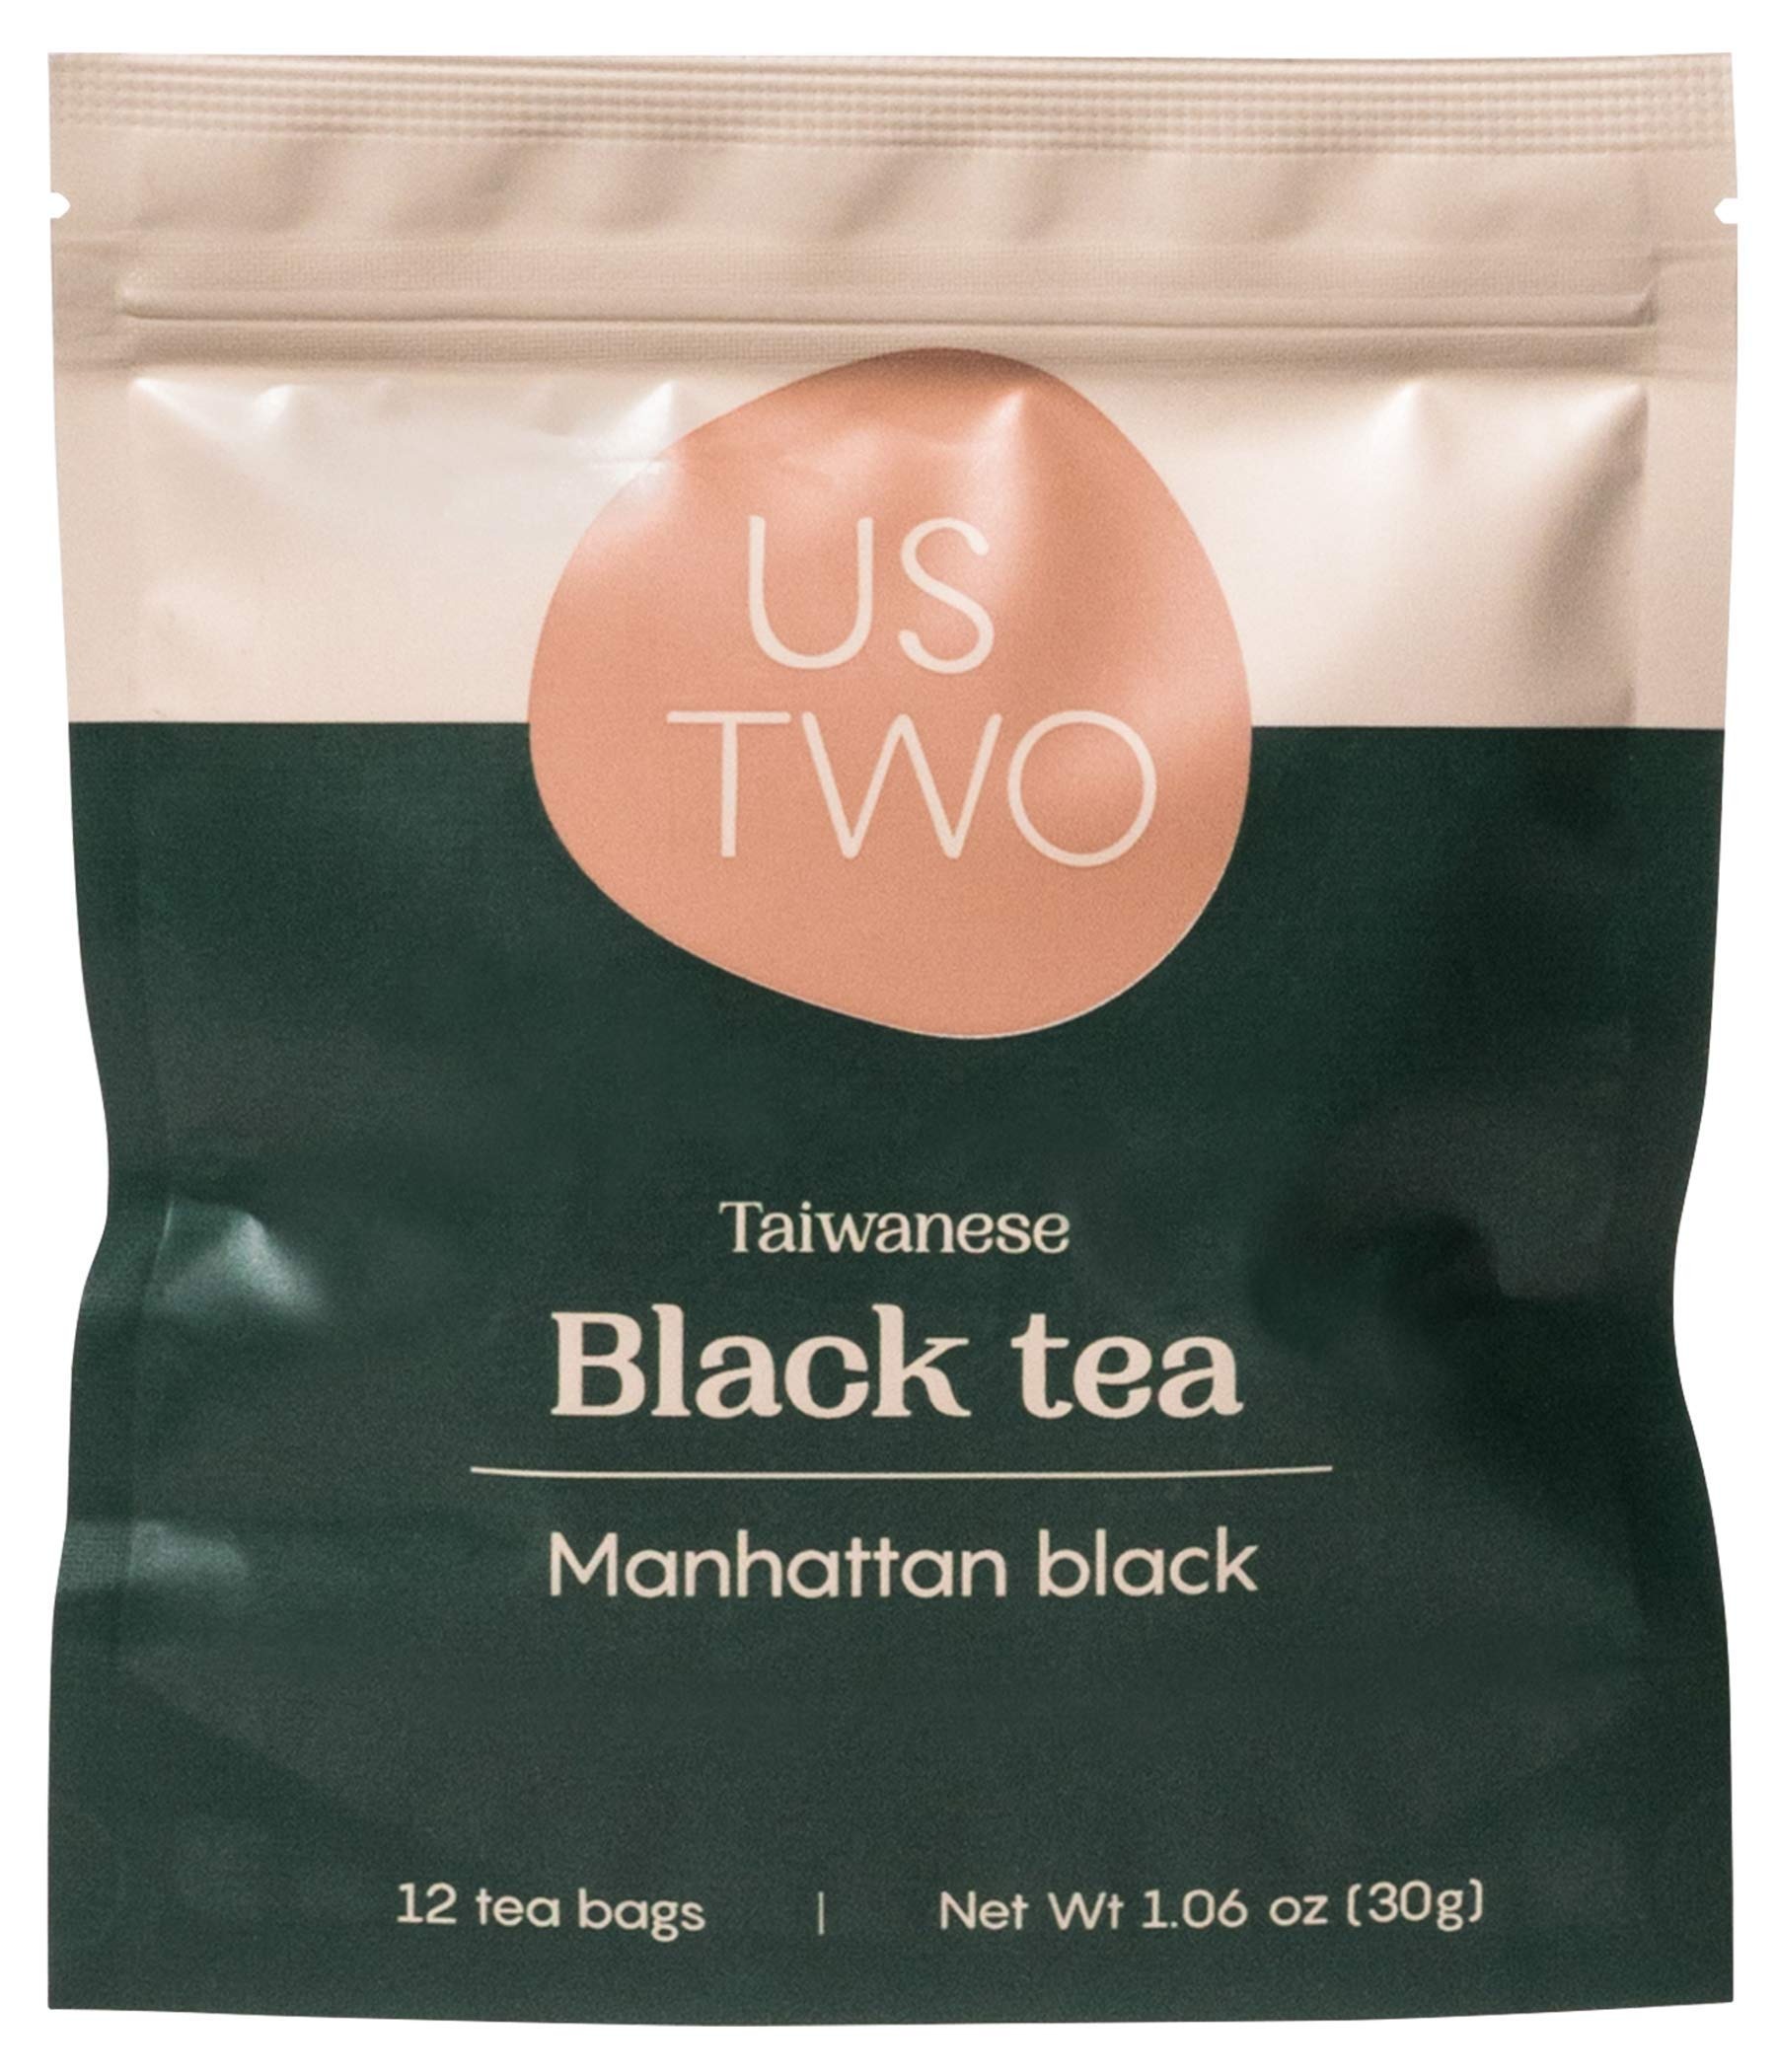
Item Name: Taiwanese Black Tea (Manhattan Black) 12 Tea Sachets (1 tea sachet = 3 servings) High in Caffeine with a Seductive Honey Taste - Us Two Tea
Bullet Point 1: Taiwanese Black Tea - 12 Pack
Bullet Point 2: This Manhattan Black Tea is at the forefront of environmental sustainability, as the only Carbon-Neutral certified tea estate in the world.
Bullet Point 3: Promotes focus and boosts brain function so that you can show up as your best self for your team, friends and family.
Bullet Point 4: Rich honey notes emerge, with malty undertones more subtle than a conventional along with high caffeine and accompanying a seductive honey taste.
Bullet Point 5: Larger leaves deliver a blissful cup that will transport you straight to Taiwan.
Product Description: Manhattan Black: Black tea | Energizing tea for focus! Crush your to-do list with Manhattan Black. High in caffeine with a seductive honey taste, this tea is for the motivated, go-getters that are on top of their game. But even superheroes need a sidekick. This Taiwanese Black tea promotes focus and boosts brain function so that you can show up as your best self for your team, family, and friends. The perfect alternative to coffee, this tea will keep you alert and energized throughout the day without the afternoon caffeine crash! Tasting Notes: honey aroma smooth to the taste similar in colour to a “Manhattan.” Why it's special? Quick afternoon “Pick-me-up” Naturally sweet Premium whole leaves inside (1 teabag = 3 servings). What are its benefits? Promote focus Boost brain function More energy
Value: 1.06
Unit: Ounce

Price: 14.95